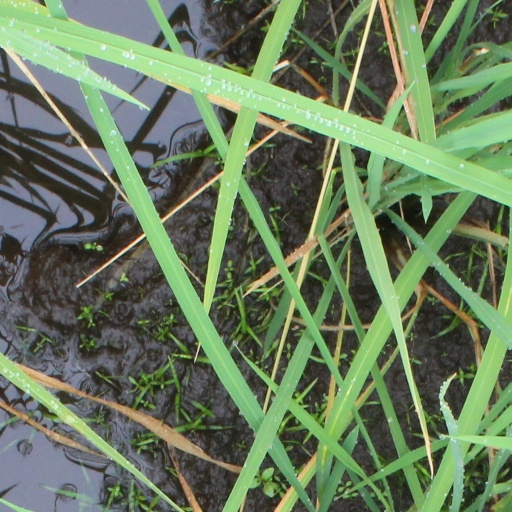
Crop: rice